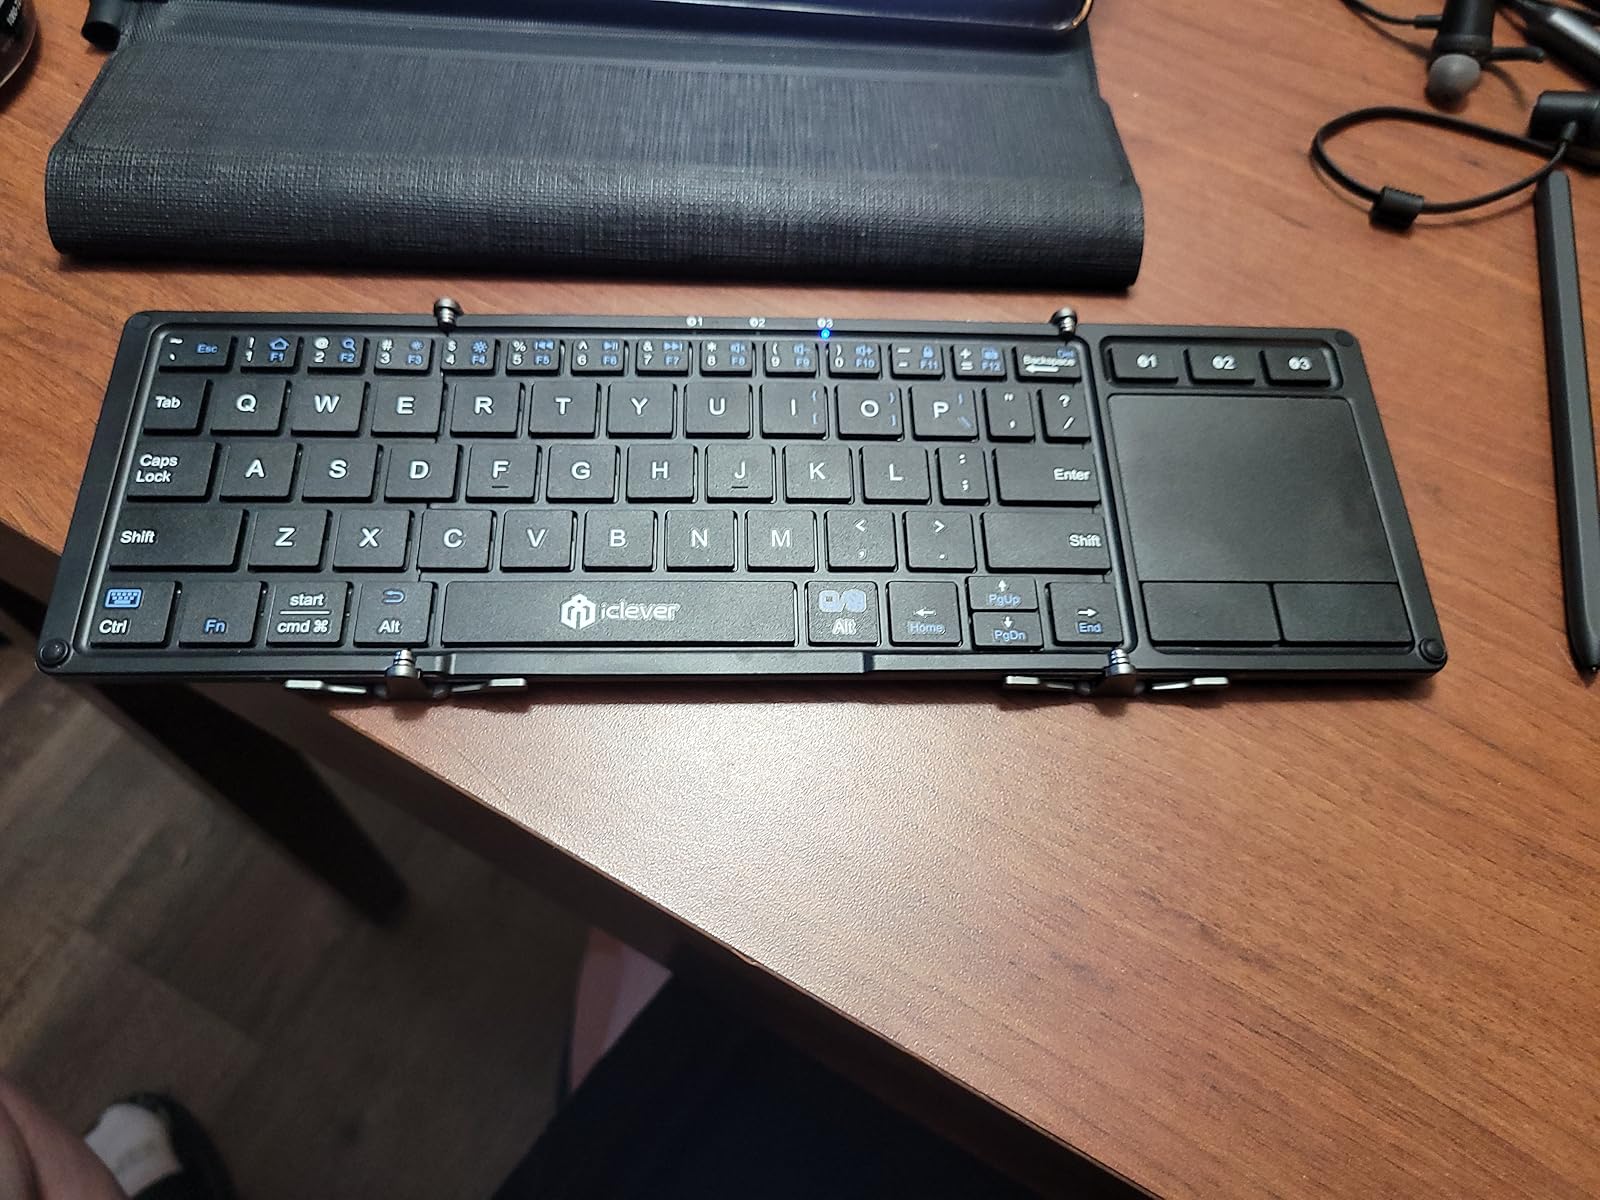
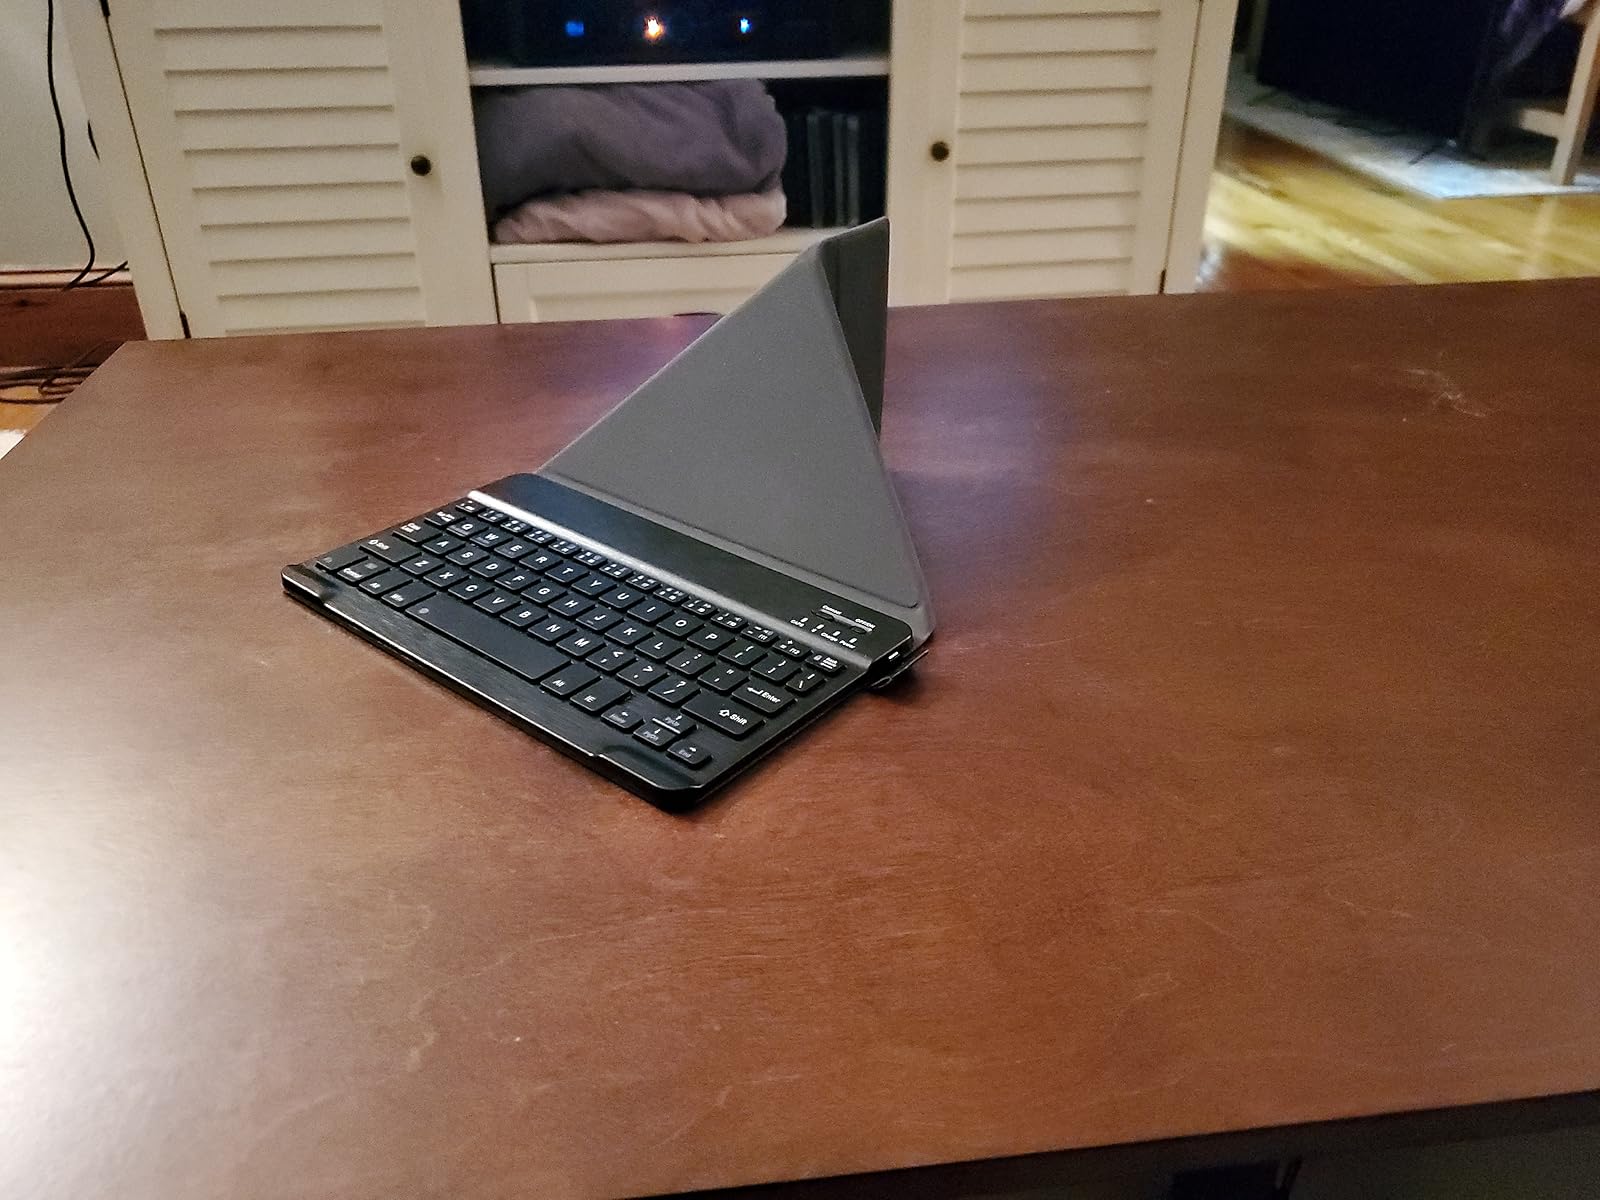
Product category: keyboard
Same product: no